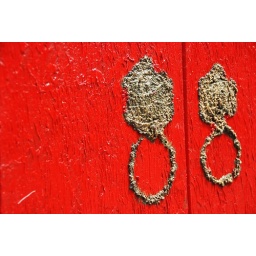
Painting of red door handles at Panjiayuan Flea Market in Beijing